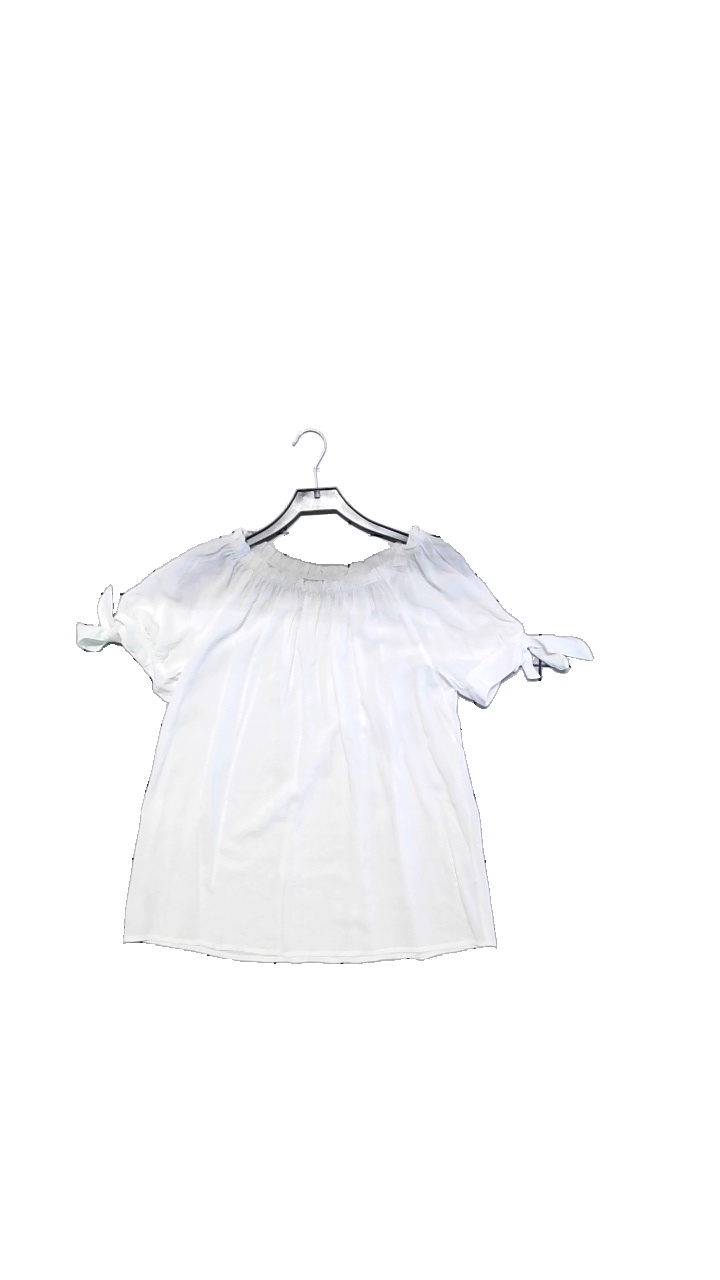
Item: Blouse (Ladies)
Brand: Free Quent
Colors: White
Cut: Loose
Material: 100% viscose
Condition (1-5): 4
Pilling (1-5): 5
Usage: Reuse
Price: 50-100